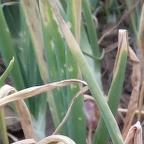
Crop: Onion
Condition: alternaria-d